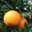
Label: orange